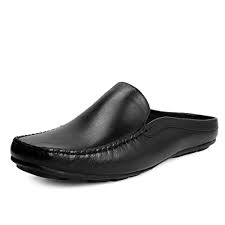
Label: Clog